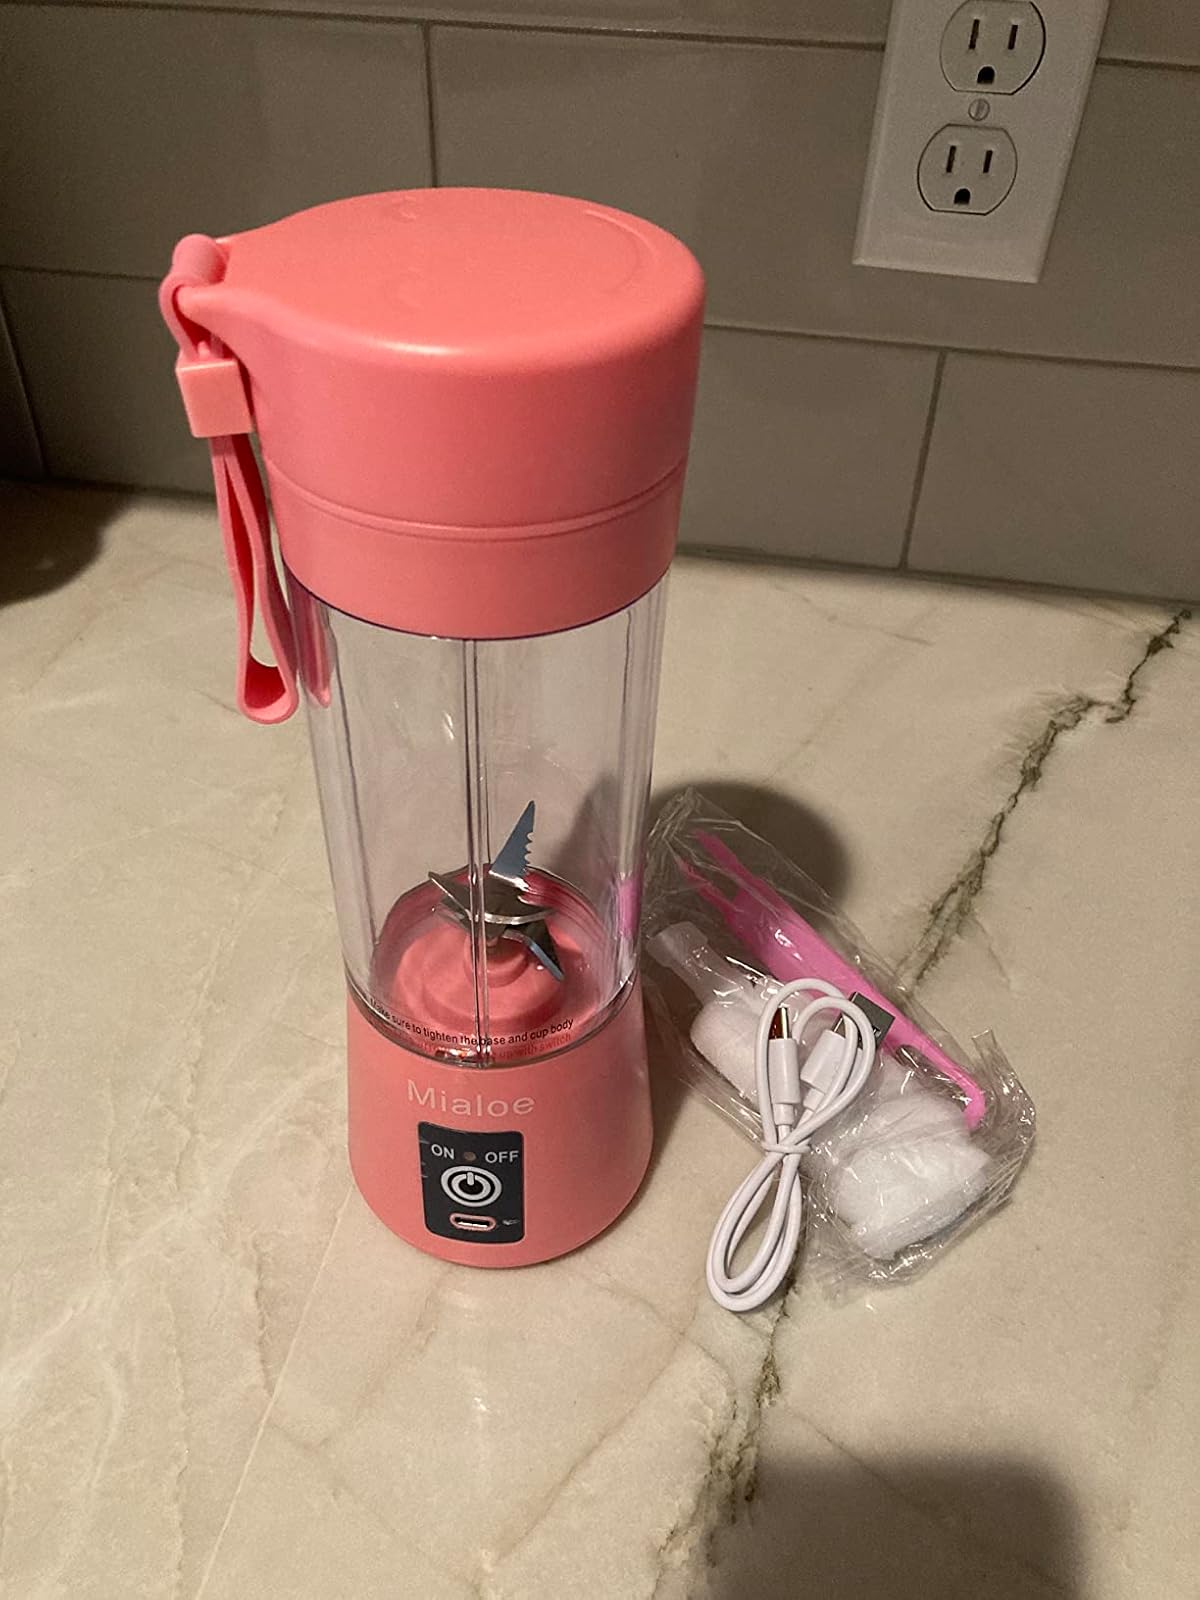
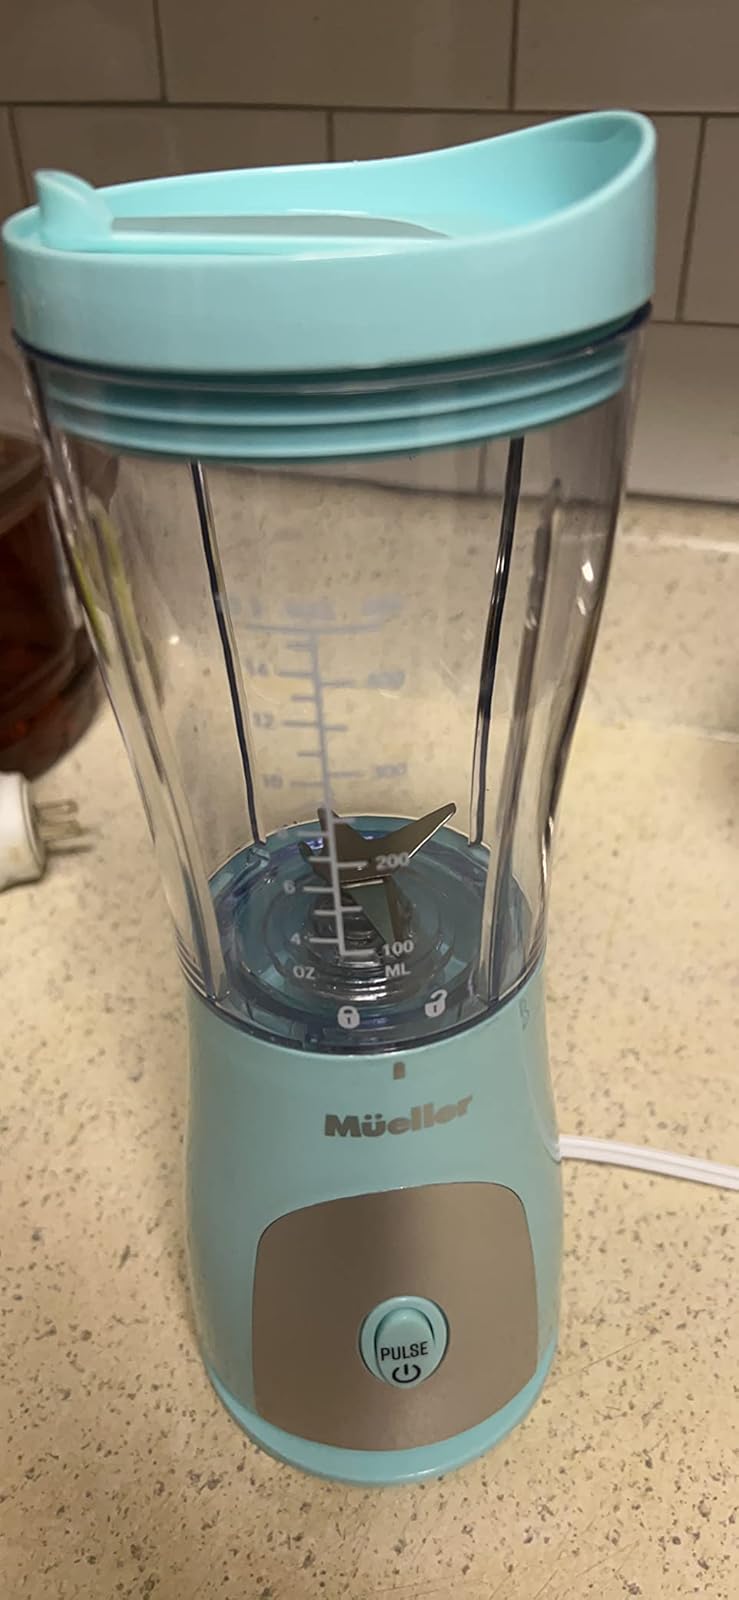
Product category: items_blender
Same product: no